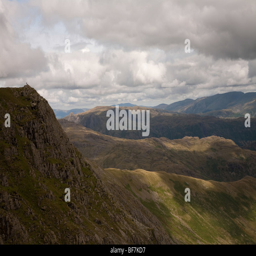
person on the summit below and the range in the distance